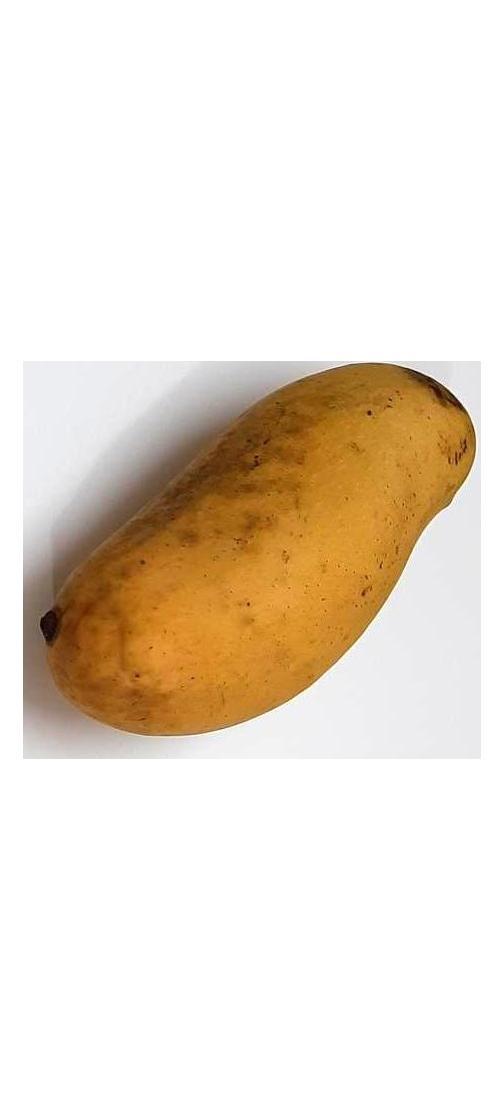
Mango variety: Banana Mango